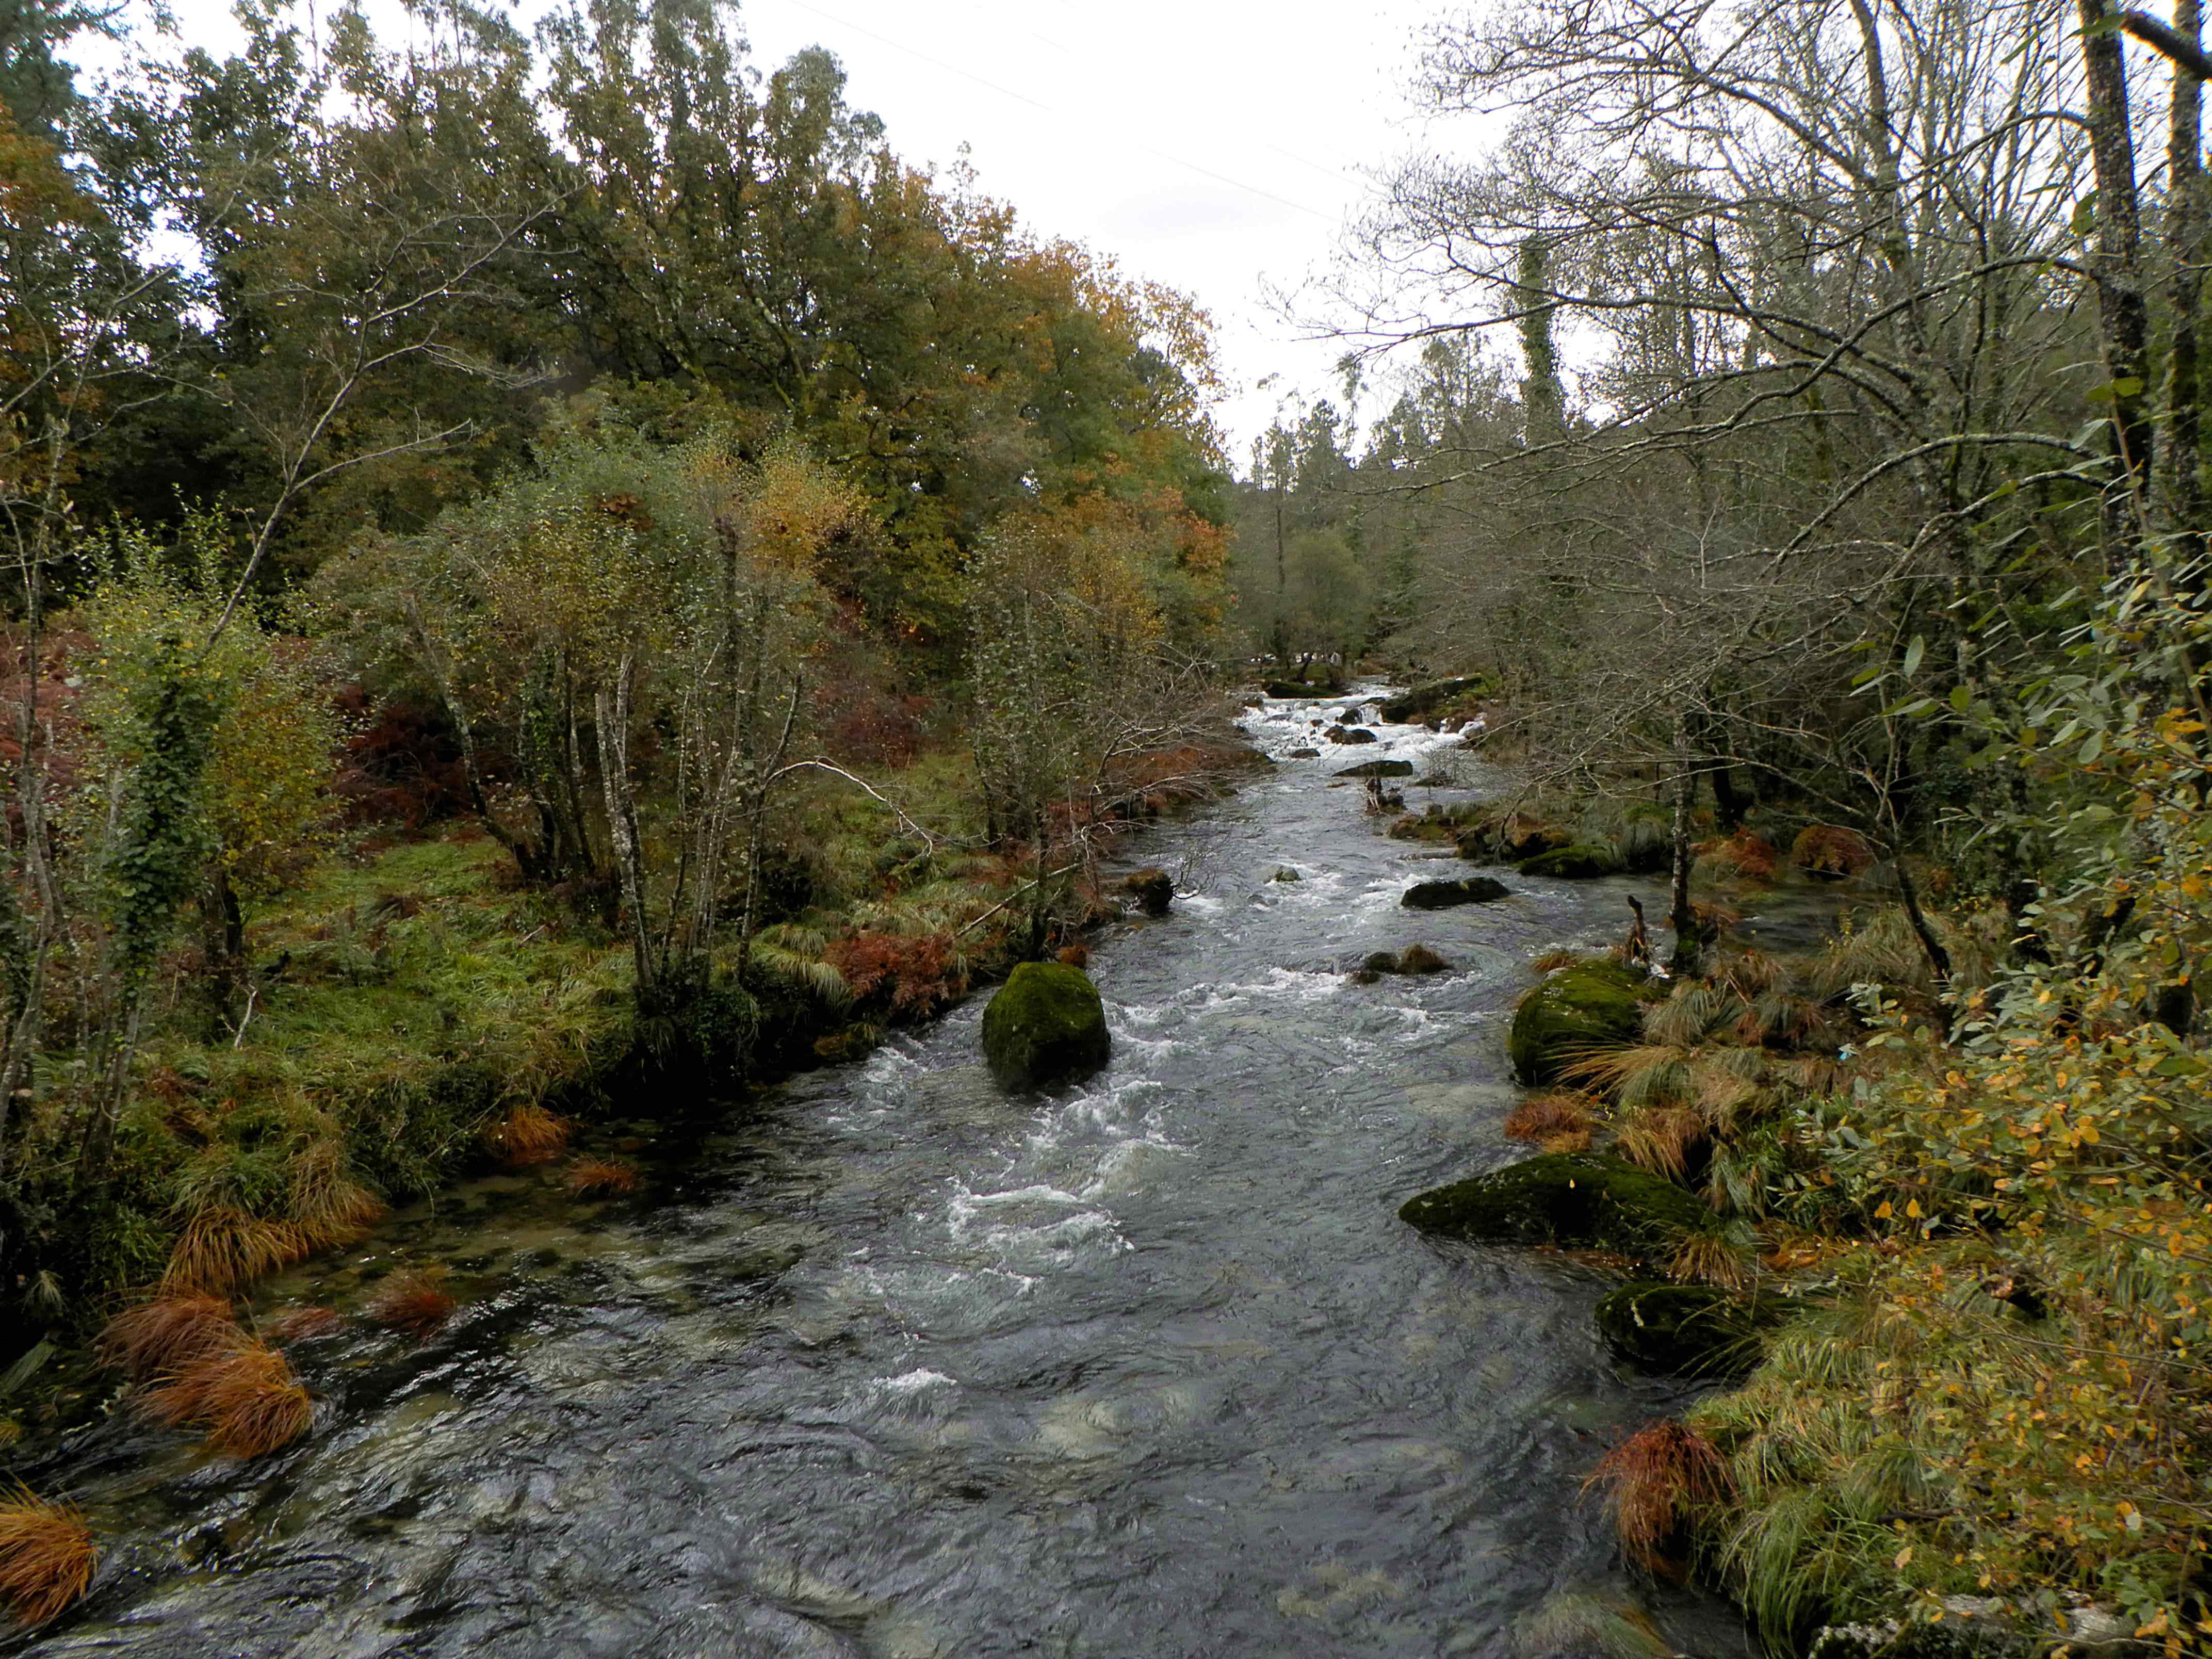
tree, forest, creek, wilderness, trail, leaf, river, valley, stream, autumn, rapid, waterway, body of water, spain, vegetation, galicia, pontevedra, woodland, habitat, ecosystem, watercourse, espana, ggl1, cotobade, landform, natural environment, geographical feature